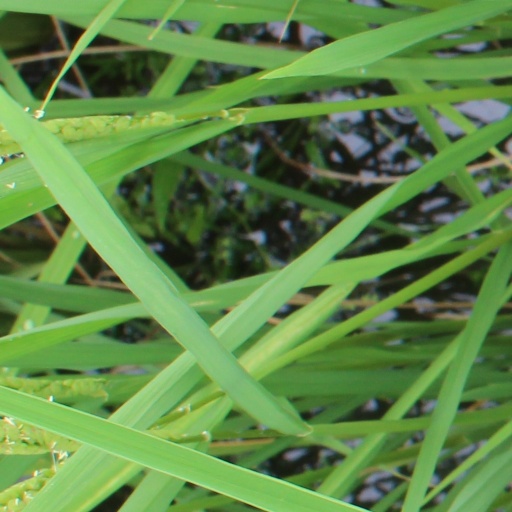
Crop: rice